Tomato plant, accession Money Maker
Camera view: horizontal (90 deg, fisheye); turntable rotation: 270 degrees
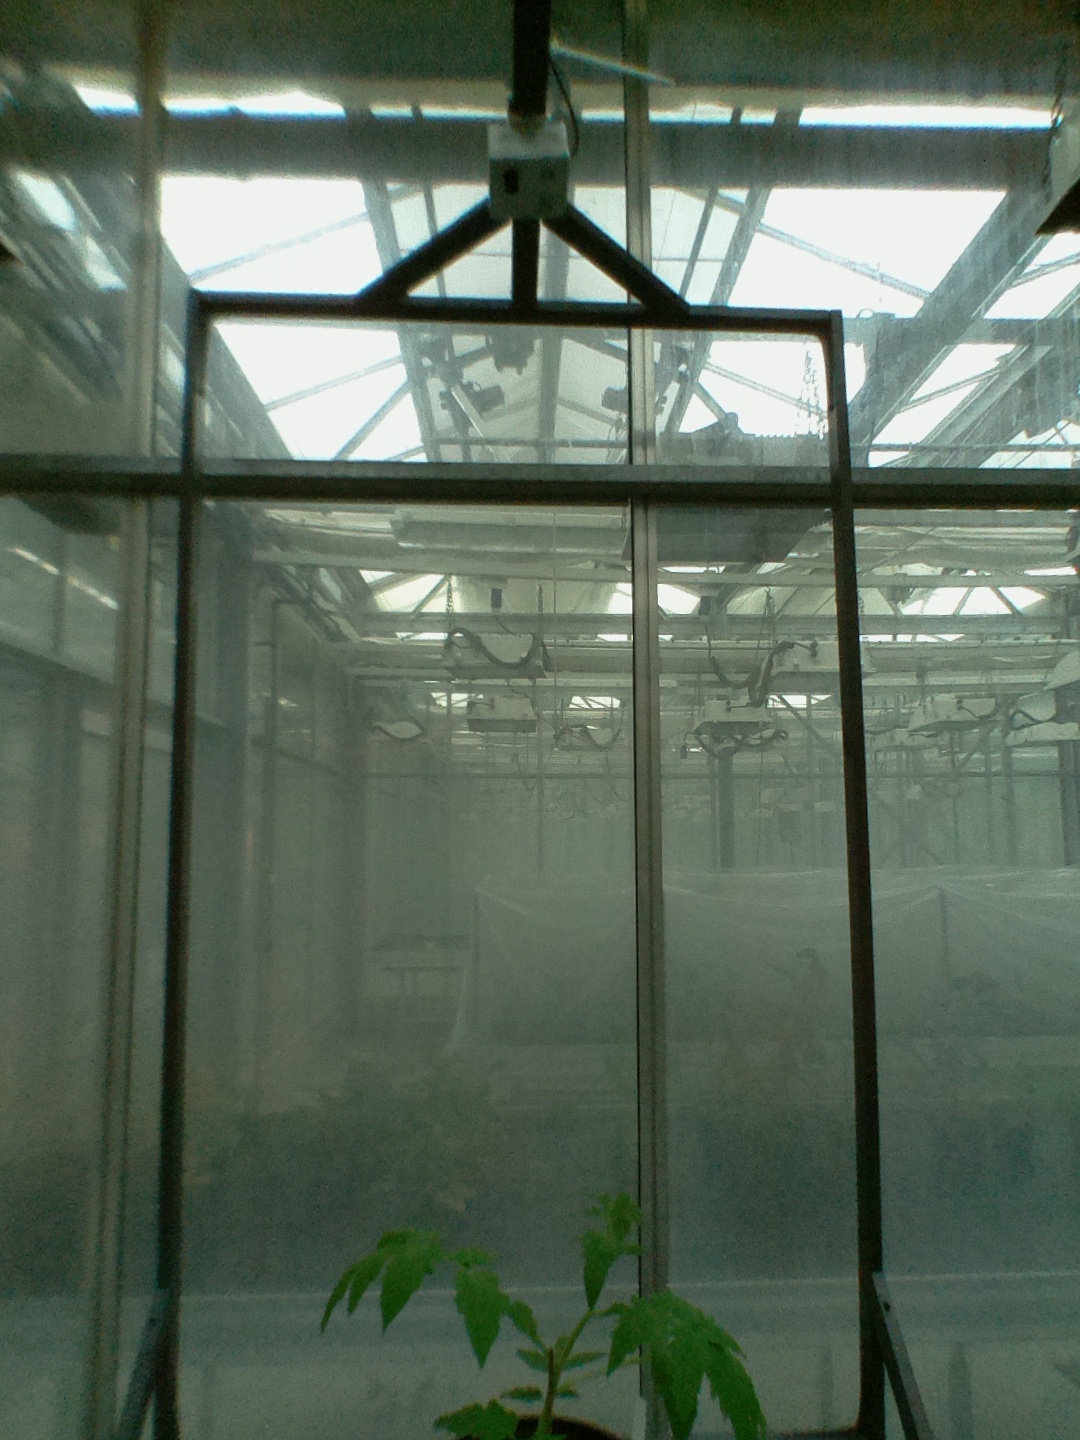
BBCH growth stage 13: 6 of true leaves visible